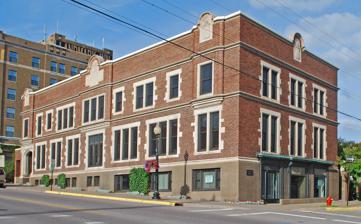
Building: Longyear Building
Country: United States of America
Year built: 1916
United States historic place Longyear Building U.S. National Register of Historic Places Longyear Building from across the street Location 210 North Front St., Marquette, Michigan Coordinates 46°32′40″N 87°23′32″W / 46.54444°N 87.39222°W / 46.54444; -87.39222 Built 1916 Built by John Simon Wahlman Architect Demetrius Frederick Charlton Architectural style Tudor Revival NRHP reference No. 04000657 Added to NRHP July 01, 2004 The Longyear Building is a commercial structure located at 210 North Front Street in Marquette, Michigan .  It was listed on the National Register of Historic Places in 2004. History John Munro Longyear was born in 1850 to of Lansing attorney and U.S. Congressman John W. Longyear . John M. left school at age fifteen and worked at a variety of jobs coming to Marquette in 1873. Between 1873 and 1878, Longyear assessed the value of timber and mineral resources on land throughout the Upper Peninsula for a variety of clients. In 1878 the Lake Superior Ship Canal, Railway and Iron Company hired him as a land agent to assess the land they had been granted. Soon Frederick Ayer , the controlling partner of the company, hired Longyear to find and buy land for his personal investment, offering Longyear half interest in the land. Through this and similar partnerships, Longyear amassed a large amount of land that he personally controlled. In 1890, he branched into mining interests, as well as timber and financial investments. Longyear was also elected as mayor of Marquette in 1890 and 1891, and supported numerous philanthropies in the city. However, in 1900 the city of Marquette supported plans to build a railroad line along the shoreline in front of the Longyear home, and Longyear moved both his family and his mansion to Brookline, Massachusetts . The Longyear business was still headquartered in Marquette, and Longyear would often travel back and forth. By 1915, Longyear's staff in Marquette was outgrowing their offices in the Marquette National Bank Building. Longyear decided to construct his own office building, and purchased a lot, then occupied by a boarding house, on the corner of Front and Bluff Streets. He hired the architectural firm of Charlton and Kuenzli to design the office building and John Simon Wahlman as a general contractor. Construction of the Longyear Building began in late spring 1916 and the structure was complete by early 1917. The structure included ground level retail space, accessed from Bluff Street, general and private offices for Longyear's firm on the first floor, and three suites of rooms on the second floor. These were used by John Longyear himself, his business guests, and a caretaker. John Longyear continued to use the building until his death in 1922. His estate was divided into three companies: Longyear Corporation, Longyear Estate, Inc., and Longyear Realty Corporation, which were controlled by Longyear's wife Mary, their children, and Longyear's sister. However, the various holdings of these companies fluctuated in value through the twentieth century, as mining, timber, and land interest became more or less valuable. In 1951/52 Longyear Corporation and Longyear Estate, Inc. were folded into Longyear Realty Corporation, and in turn in 1964 a new limited partnership called J. M. Longyear Heirs was formed to manage Longyear Realty and other holdings. Throughout this time the Longyear companies continued to use this building. In 2001, JML Heirs, LLC, a company founded by John Munroe Longyear , undertook an extensive renovation of the building. The company has its corporate offices in the building. Description The Longyear Building is a two-story rectangular Tudor Revival brick office building with a flat roof. The building lot is sloped, so that the ground floor is below grade at one end and fully exposed, with a street level entrance and storefront windows, at the other end. A small 2001 addition at one end houses an elevator. The building sits on a concrete foundation, and the basement level is clad in stucco. The remainder of the exterior walls are brownish brick backed by hollow clay tile. The two main facades have extensive Indiana Limestone trim for the water table, belt courses, window trim with quoins, decorative cartouches, and Tudor arch main entrance. A decorative copper cornice is located above the storefront windows and doorway on one end. The main facade contains the entryway to the Longyear offices on the first floor level. The entry is recessed, and accessed through a limestone Tudor arch with a rectangular hoodmold. Surrounding windows on the first floor are asymmetrically arranged and grouped in pairs and threes. The second floor is separated into three shallow bays. There are single windows in each of the end bays and a triple window in the center. A parapet wall encircles the top of the building. On the interior, there is a vestibule with original terrazzo floor, with double door leading to a short hall with the main staircase and the entrance to the Longyear offices. The lower floor houses rental space accessed by the Bluff Street entrance and storage, mechanical equipment room, break room, and restrooms for the Longyear Company. The first floor contains the Longyear Company offices, which are arranged along a central corridor. The space includes primarily offices, and also a reception area, work room, conference room, and vault. The doors, sidelights, transoms, door trim, and window trim along the central corridor are almost all original to the construction of the building. The second floor of the building, which is now leased as office space, is similar in plan to the first floor. The second floor was originally constructed as apartments, but were converted to offices space in the late 1960s, apparently without a major change to the floor plan. A small flight of stairs leads from the second floor up to the attic, which is used for storage. See also Michigan portal National Register of Historic Places portal References